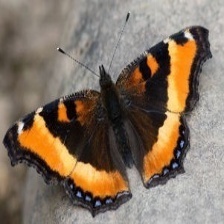
Species: MILBERTS TORTOISESHELL
Butterfly family (ImageNet category): admiral